2019 Mississippi State Bulldogs baseball team

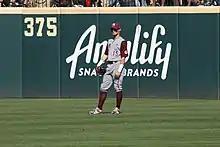
Jake Mangum plays centerfield for the Bulldogs

*Rankings are based on the team's current ranking in the Collegiate Baseball poll.